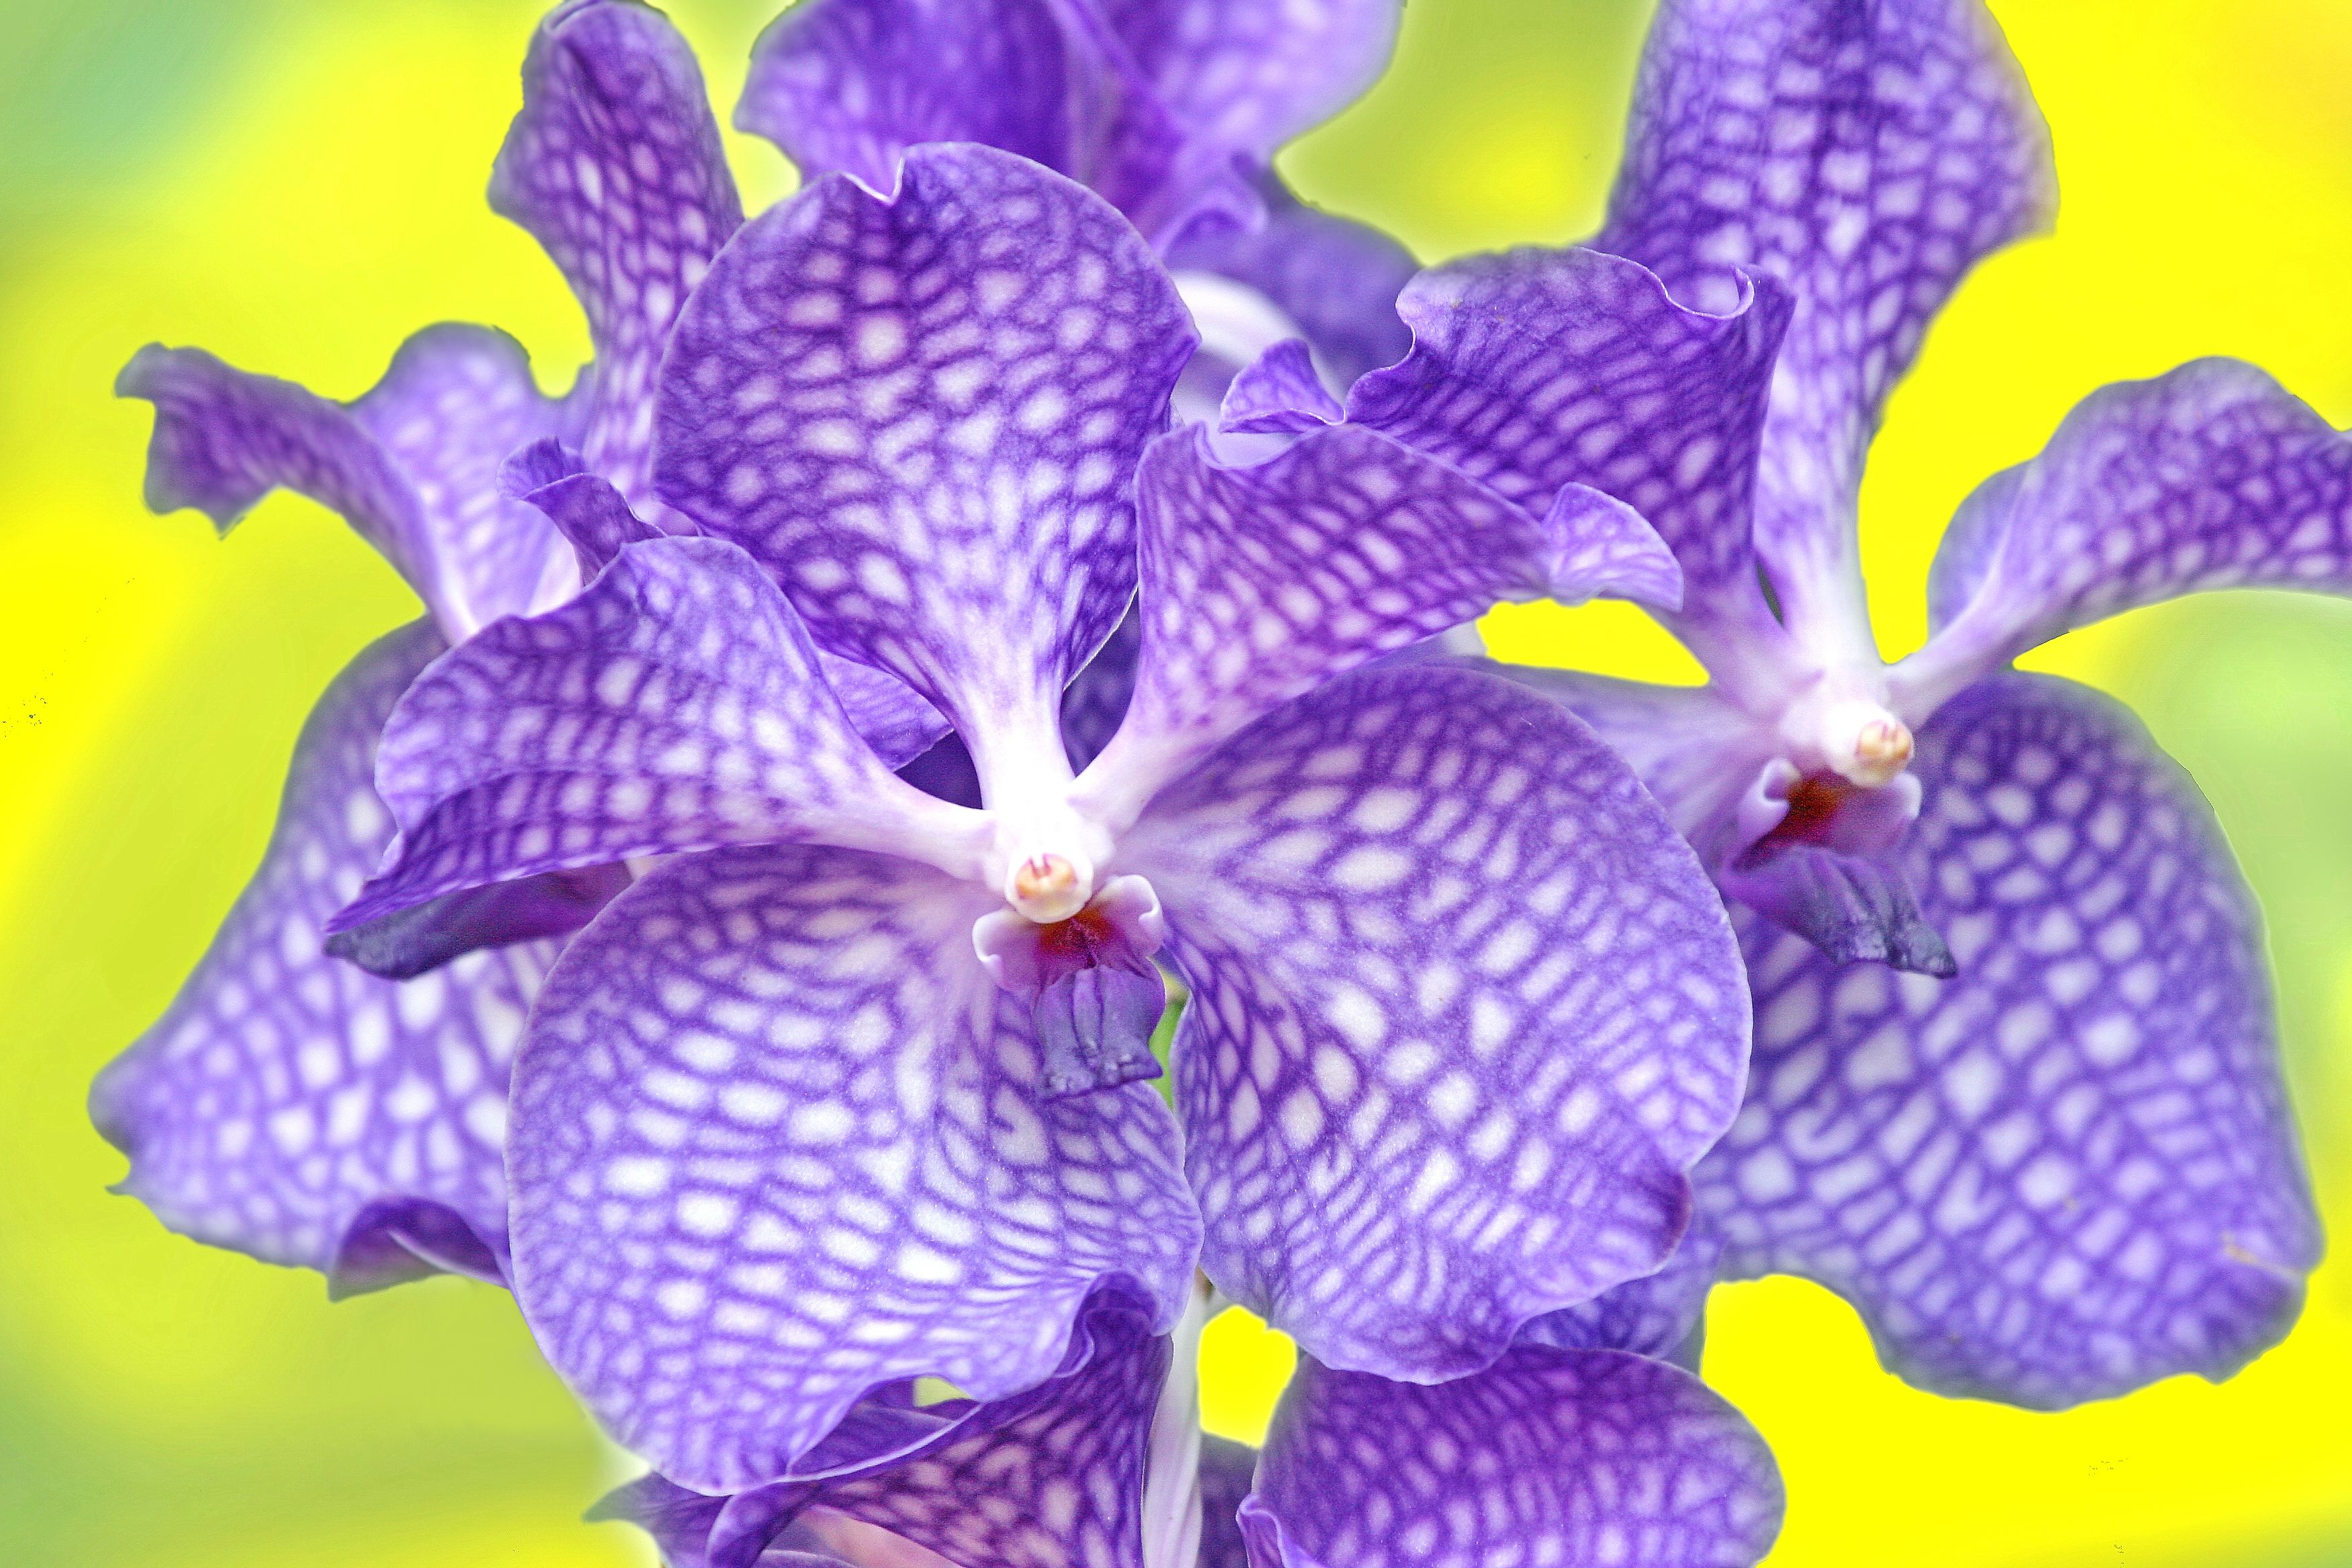
beautiful orchids
A picture of Vanda orchids. a type of flower that are bright purple and blue colored and it have net patterns on the petals. The background of the image is a bright mix of yellow and green colors. It looks soft and blurry, which helps the purple flowers stand out more clearly.
The lighting is bright and even like the photo was taken in daylight. The main colors are purple and white from the flowers and yellow and green in the background. These colors create a cheerful feeling. The photo is taken from the front and a little below the flowers so we can see the face of each bloom clearly. It looks like a macro shot which means it's very close to the flowers to show its tiny details.
Labels: Flower, Plant, Orchid, Geranium, Iris, Petal, bright background, Orchids
Camera: Canon Canon EOS 20D
Aperture: F7.1
Exposure: 1/50 sec
ISO: 200
Focal length: 400.0 mm